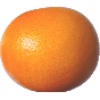
Label: pink_grapefruit